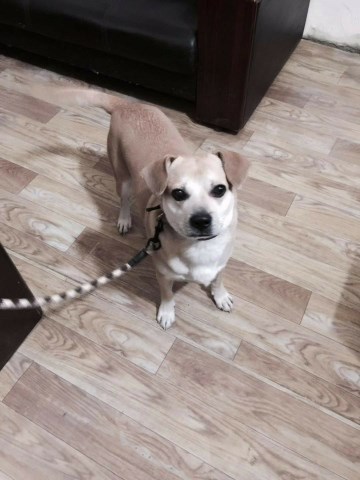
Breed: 3336-n000121-chinese_rural_dog